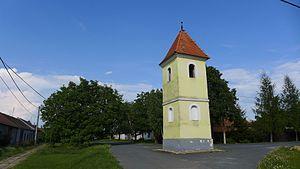
Branišovice est une commune du district de Brno-Campagne, dans la région de Moravie-du-Sud, en République tchèque. Sa population s'élevait à 593 habitants en 2017.